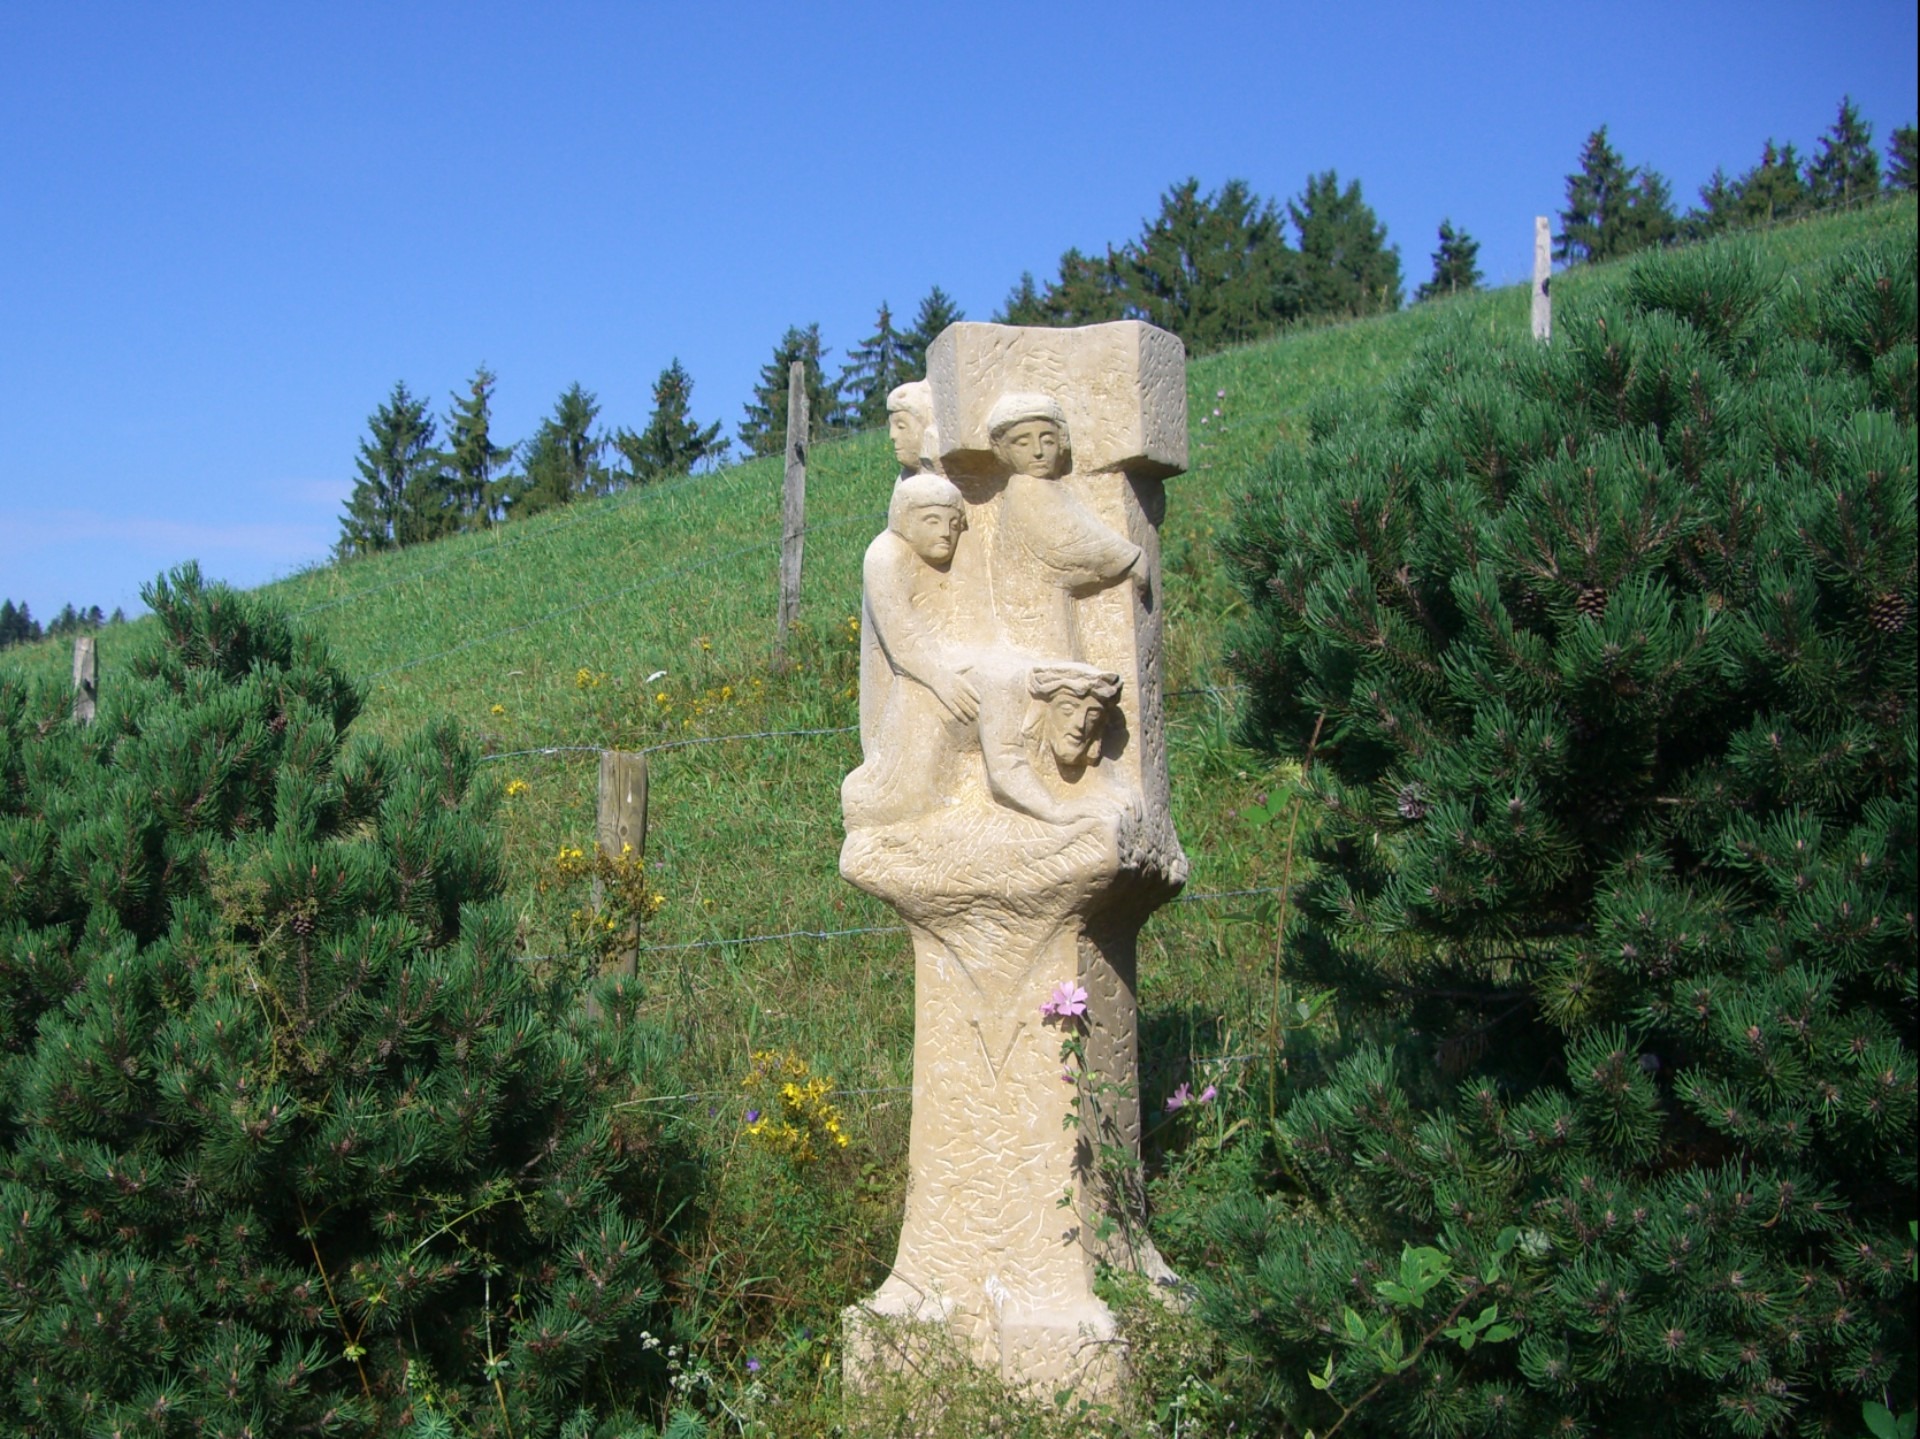
tree, stone, monument, statue, sculpture, christ, passion, ecosystem, sculptor, rock carving, steinmetz, black forest, way of the cross, suffering, chiseled, biome, station way, station 5, sepp jacob, head of the cathedral building lodge, in freiburg, to the chapel at the lindenberg